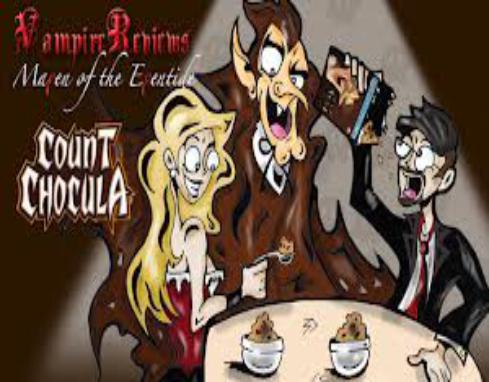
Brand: Count Chocula
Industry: Food